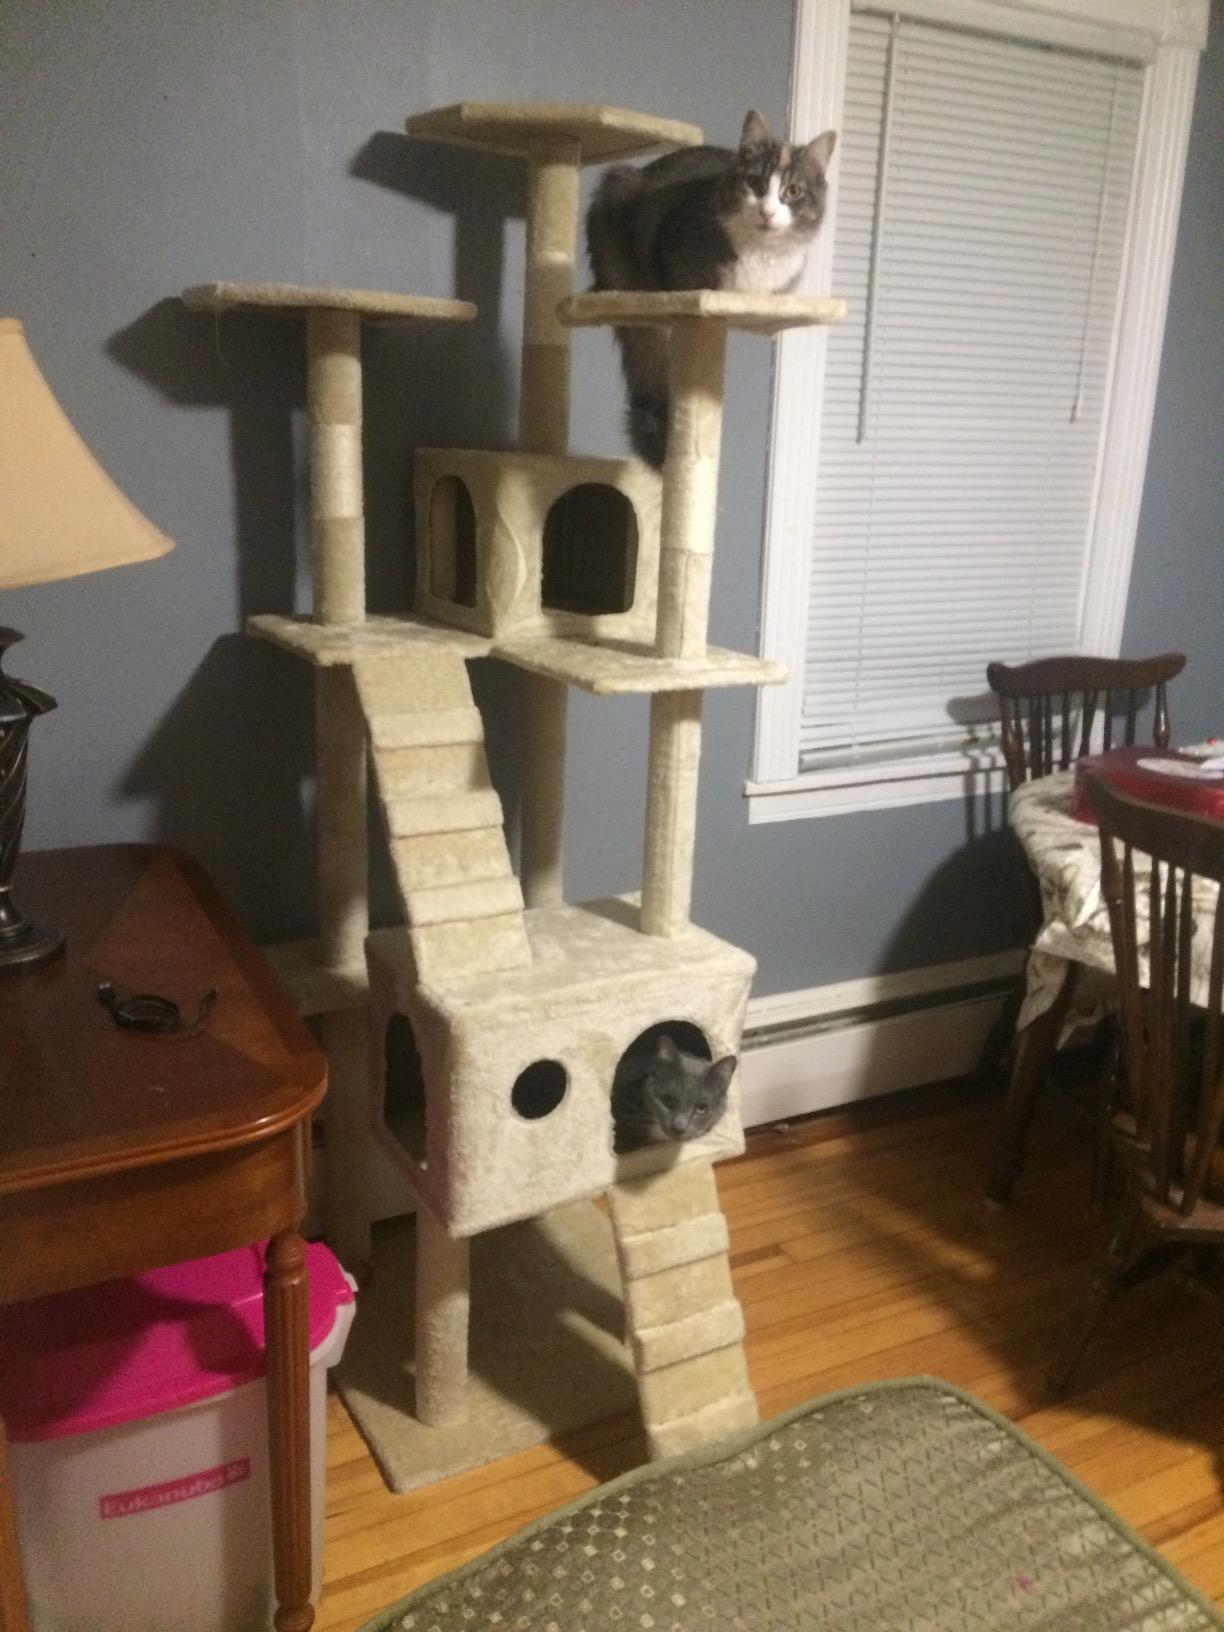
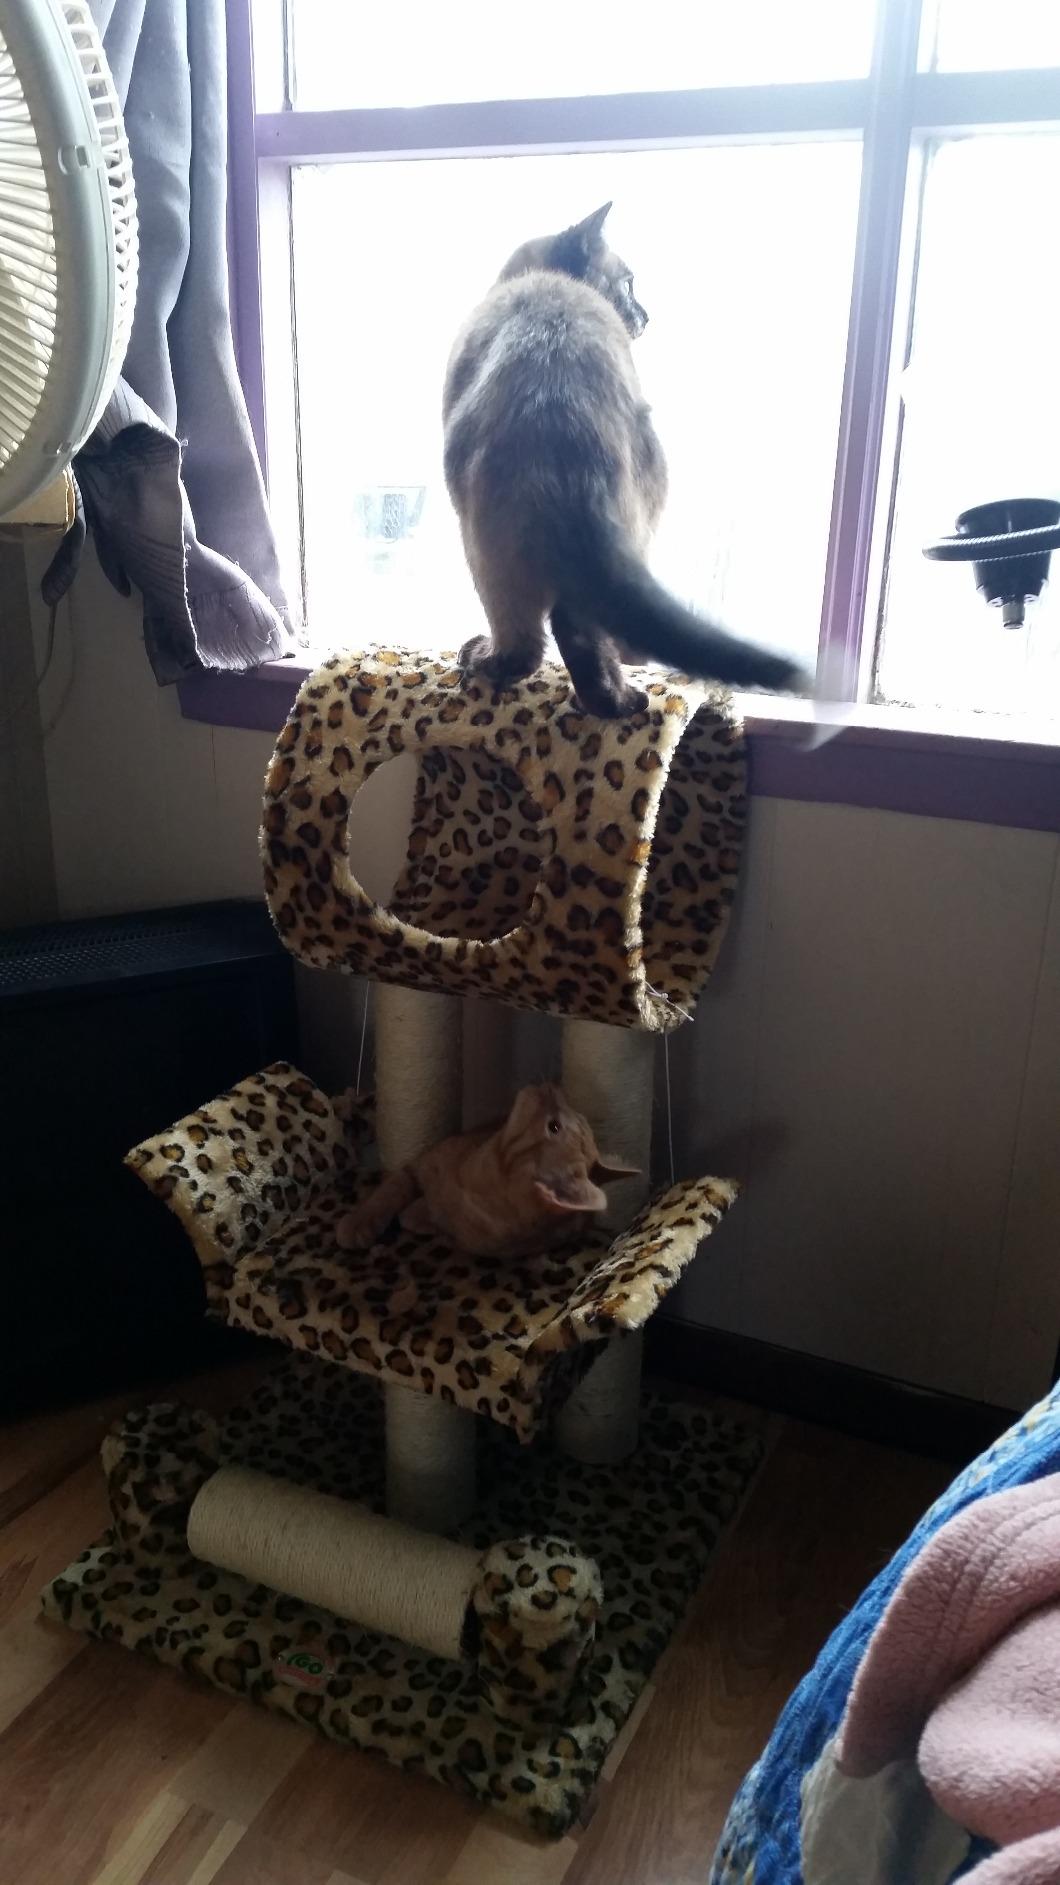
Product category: items_cat tree
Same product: no